Blue Bell Hill

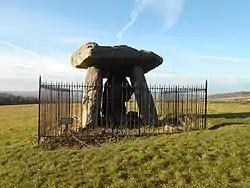
Kit's Coty House chamber tomb on the lower slopes of Blue Bell Hill, with the Medway valley beyond. The earth that once covered it is long since gone.

A famous feature of the hill is the eastern group of the prehistoric tombs called the Medway megaliths including Kit's Coty House and Countless Stones.